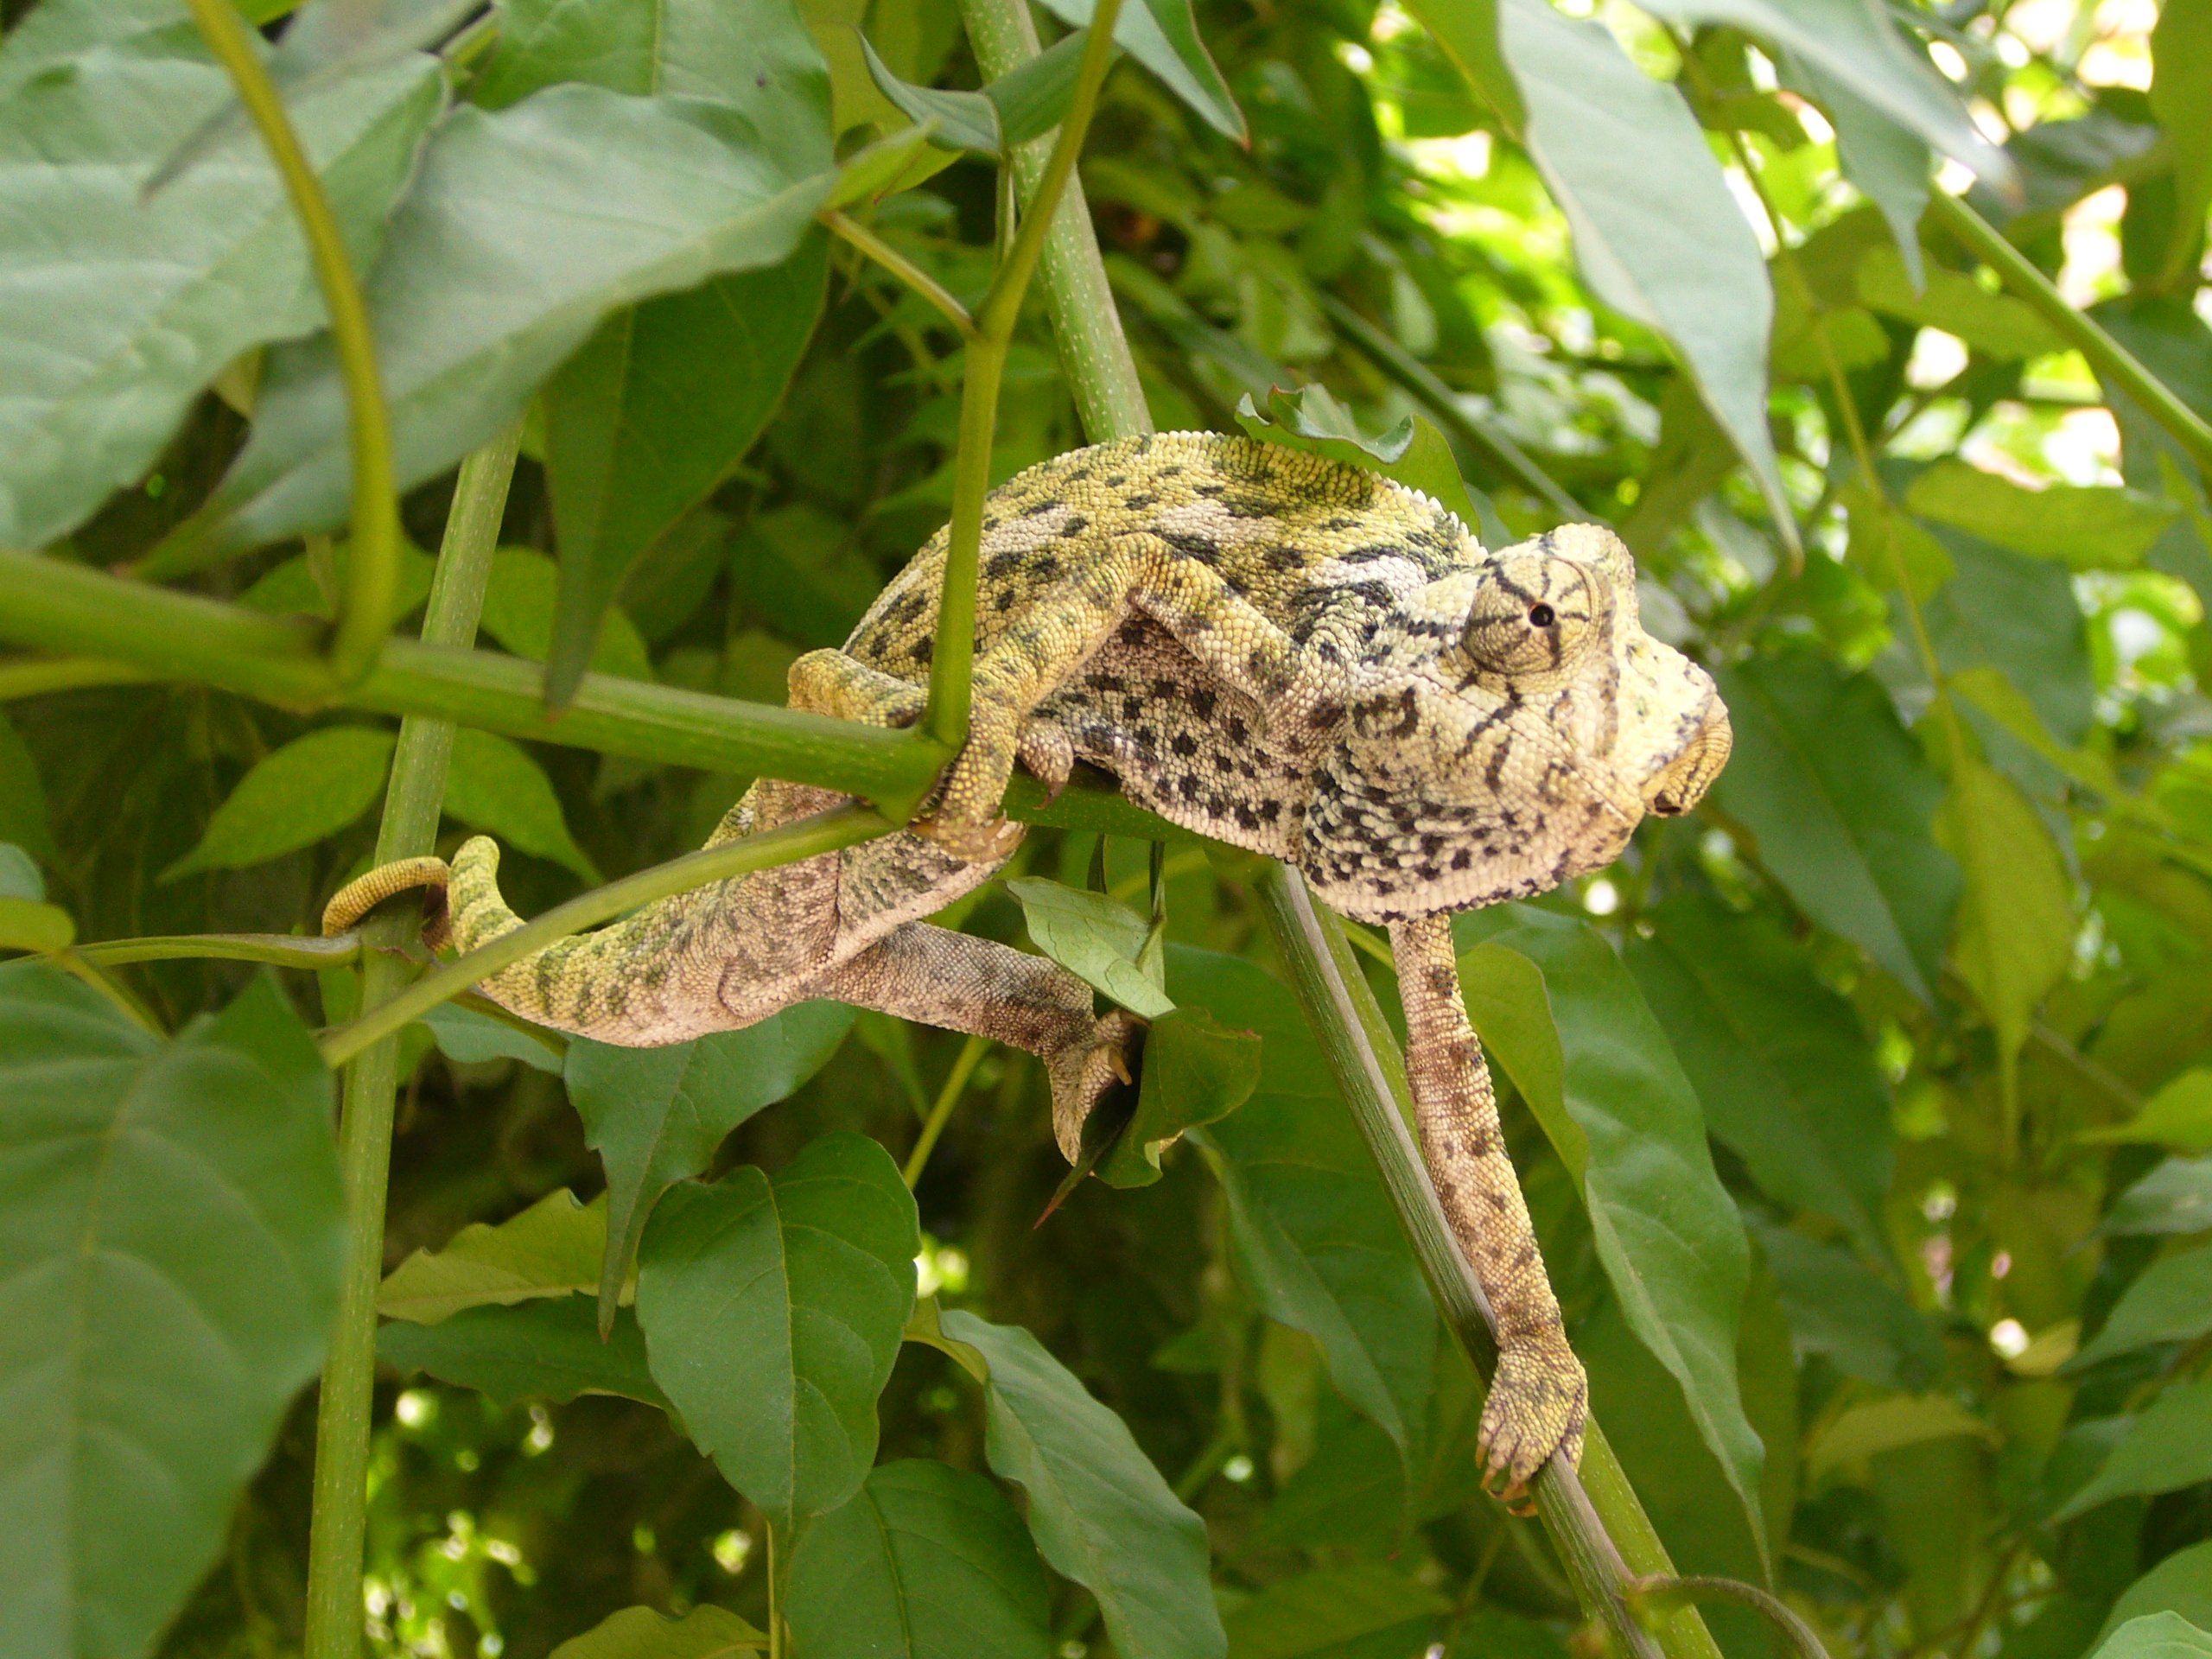
flower, wildlife, botany, reptile, fauna, chameleon, vertebrate, insect eater